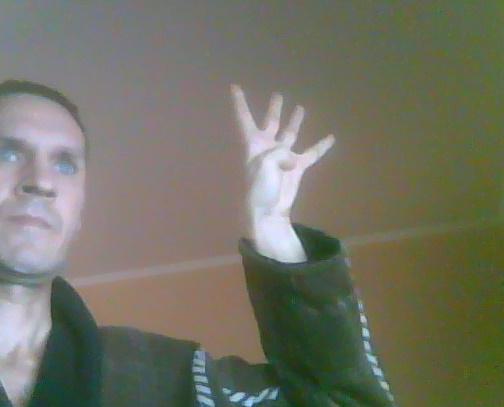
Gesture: four